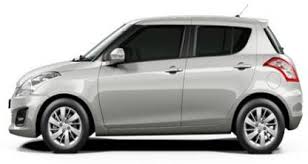
Label: noambulance